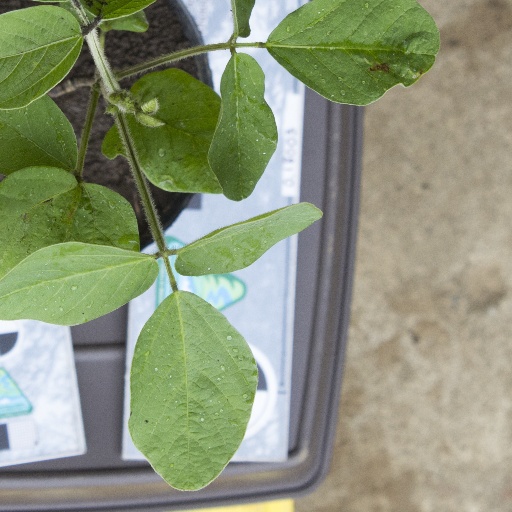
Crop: soybean